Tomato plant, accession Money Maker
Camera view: horizontal (90 deg, fisheye); turntable rotation: 270 degrees
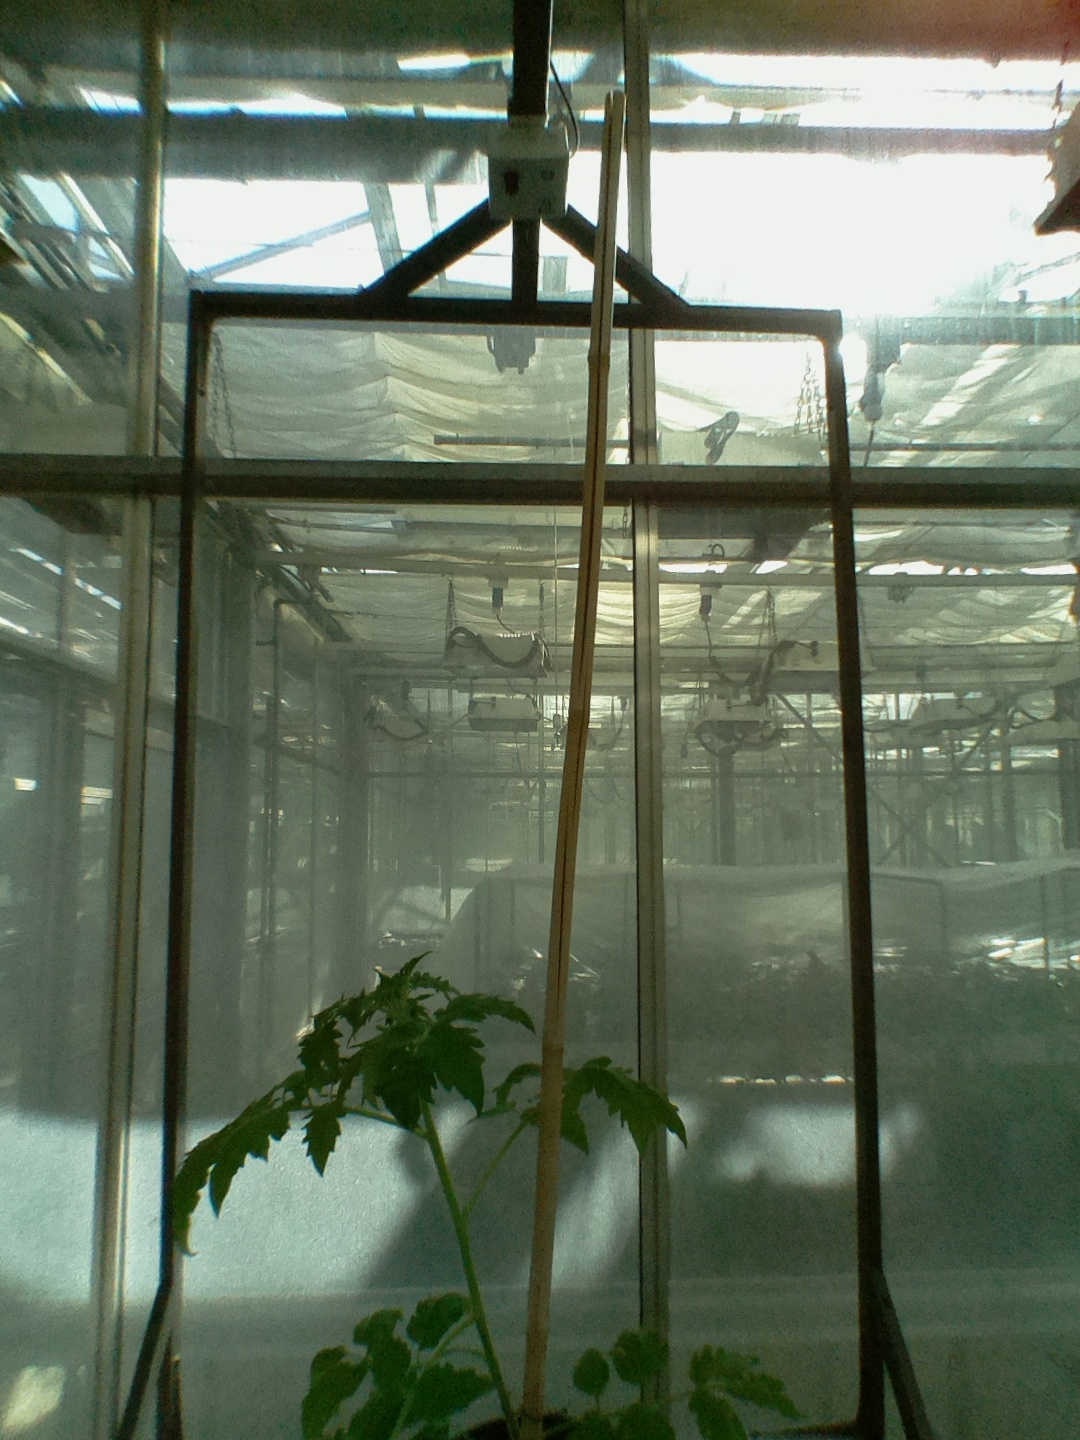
BBCH growth stage 14: 8 of true leaves visible